Penicillium rubens

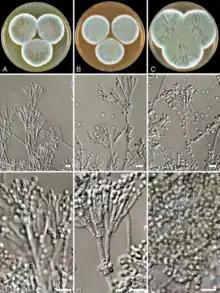
"Penicillium rubens" (CBS 205.57 = NRRL 824 = IBT 30142), Fleming's original penicillin-producer. A–C. Colonies seven-day-old 25°C. A. Colonies in Czapek yeast extract agar. B. Colonies in malt extract agar. C. Colonies in yeast extract sucrose agar. D–H. Conidiophores. I. Conidia. Bars = 10 μm.

"P. rubens" is a common fungus of indoor environment. Along with "Cladosporium halotolerans" and "Aspergillus niger," it is one of the nuisance moulds when humidity is high. It is the most resilient mould as it needs less water for growth and propagation. It has a soft and velvety surface. The spore-bearing filaments, conidiophores are smooth and measure 200-300 μm in length. The hairy surface, penicilli are 8-12 μm long. The conidia are smooth-walled, ellipsoidal in shape, measuring 2.5-4.0 μm long, and are blue or bluish-green in colour. It exists in a number of strains, of which the most important are Fleming's strain (designated CBS 205.57 or NRRL 824 or IBT 30142) from which the first penicillin was discovered and the Wisconsin strain (NRRL1951) obtained from a cantaloupe in Peoria, Illinois, in 1944 and has been used for industrial production of penicillin G. The original Wisconsin strain itself has been produced in a variety of strains.